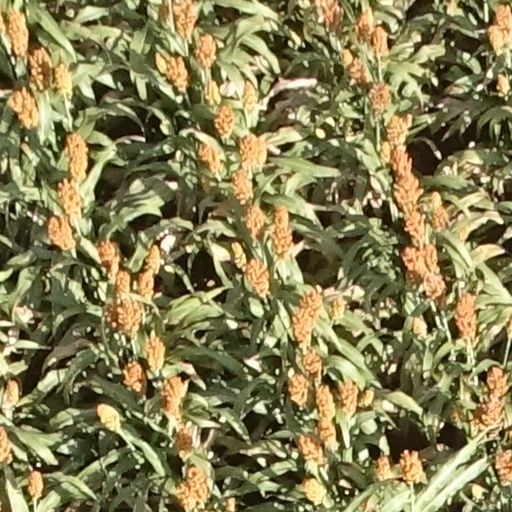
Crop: sorghum